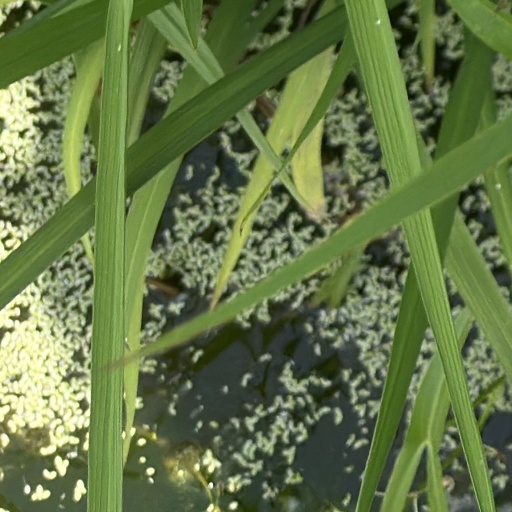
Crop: rice